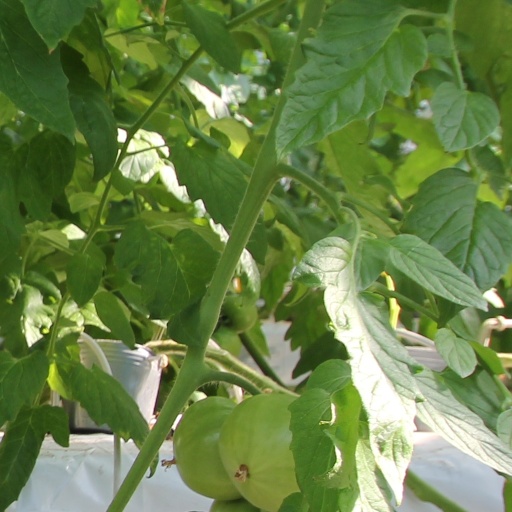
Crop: tomato